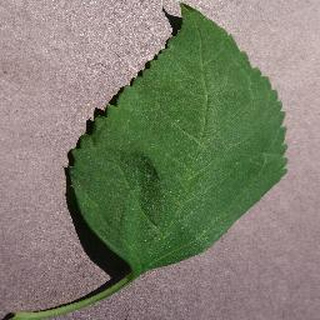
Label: healthy_cherry